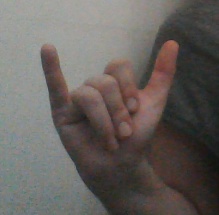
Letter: ya